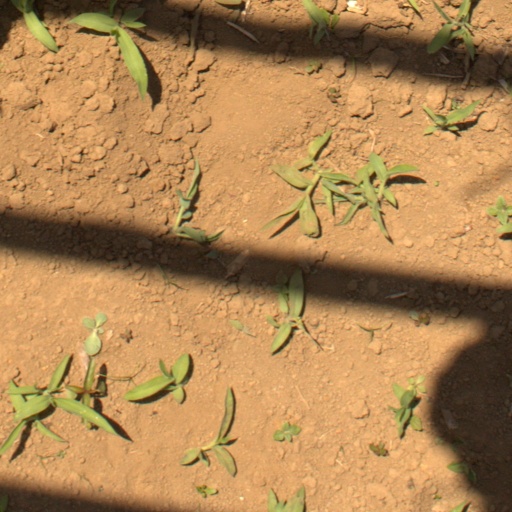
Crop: Jerusalem artichoke